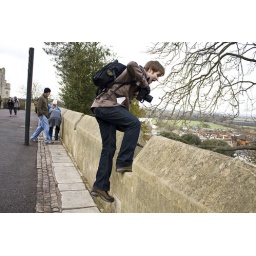
Ryan trying to jump over the castle wall